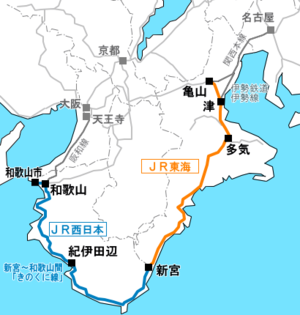
La ligne principale Kisei est une ligne ferroviaire longeant le littoral de la péninsule de Kii au Japon, reliant les préfectures de Mie et de Wakayama. La partie comprise entre les gares de Shingū et de Wakayama est surnommée ligne Kinokuni.